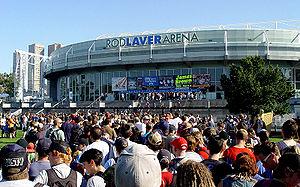
La Rod Laver Arena est une enceinte sportive située dans la ville de Melbourne qui sert annuellement de court central pour le tournoi du Grand Chelem de tennis de l'Open d'Australie. Initialement appelée Center Court, elle fut rebaptisée en 2000 en l'honneur de Rod Laver, plus grand joueur de tennis australien de l'histoire et unique sportif à avoir remporté à deux reprises les quatre prestigieux tournois durant la même année.
Come on Over Tour est la première tournée effectuée par la chanteuse et compositeur canadienne Shania Twain à l'appui de son troisième album studio, Come on Over. Le spectacle s'est effectué en Amérique du Nord, en Europe et en Australie. Le Tour est devenu l'un des circuits avec les plus grosses recettes en 1998 et 1999, selon les estimations, recettes de plus de 100 millions de dollars.